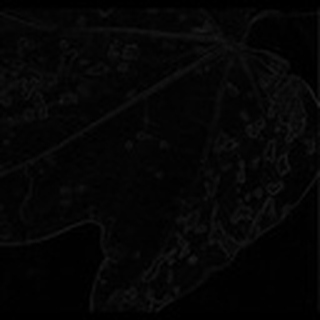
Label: cotton_bacterial_blight